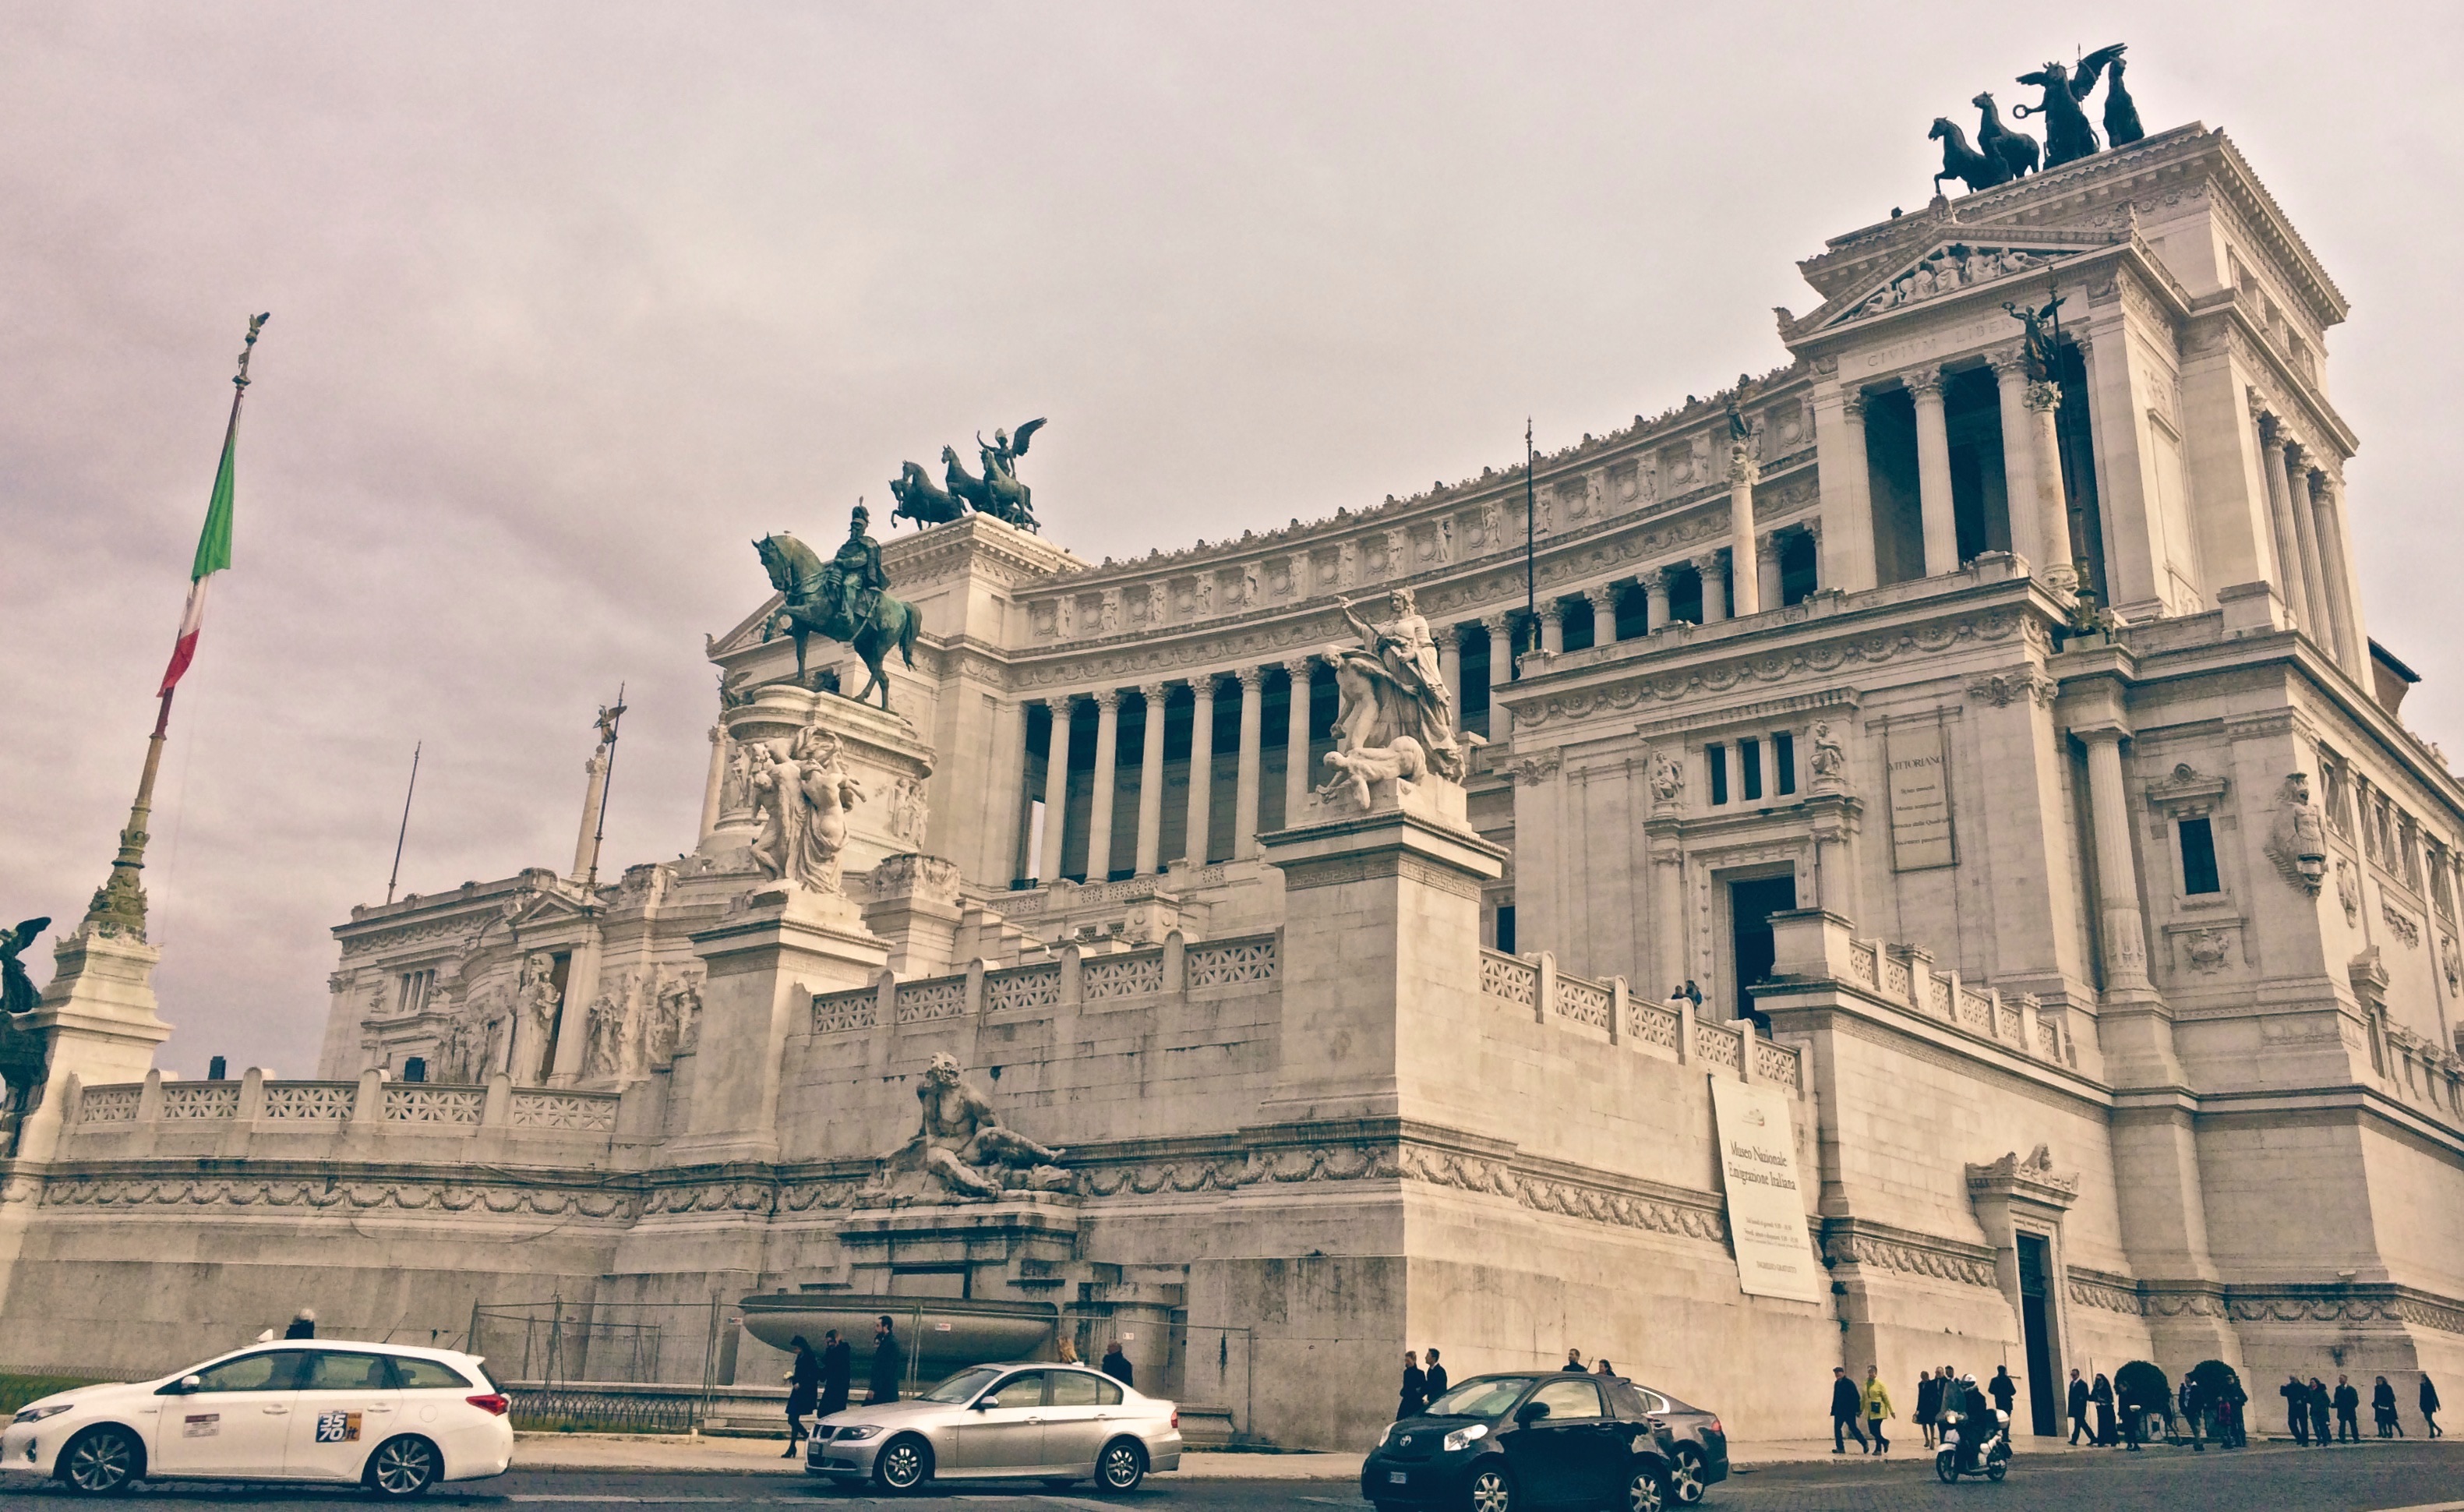
architecture, palace, city, cityscape, downtown, landmark, facade, town square, metropolis, urban area, human settlement